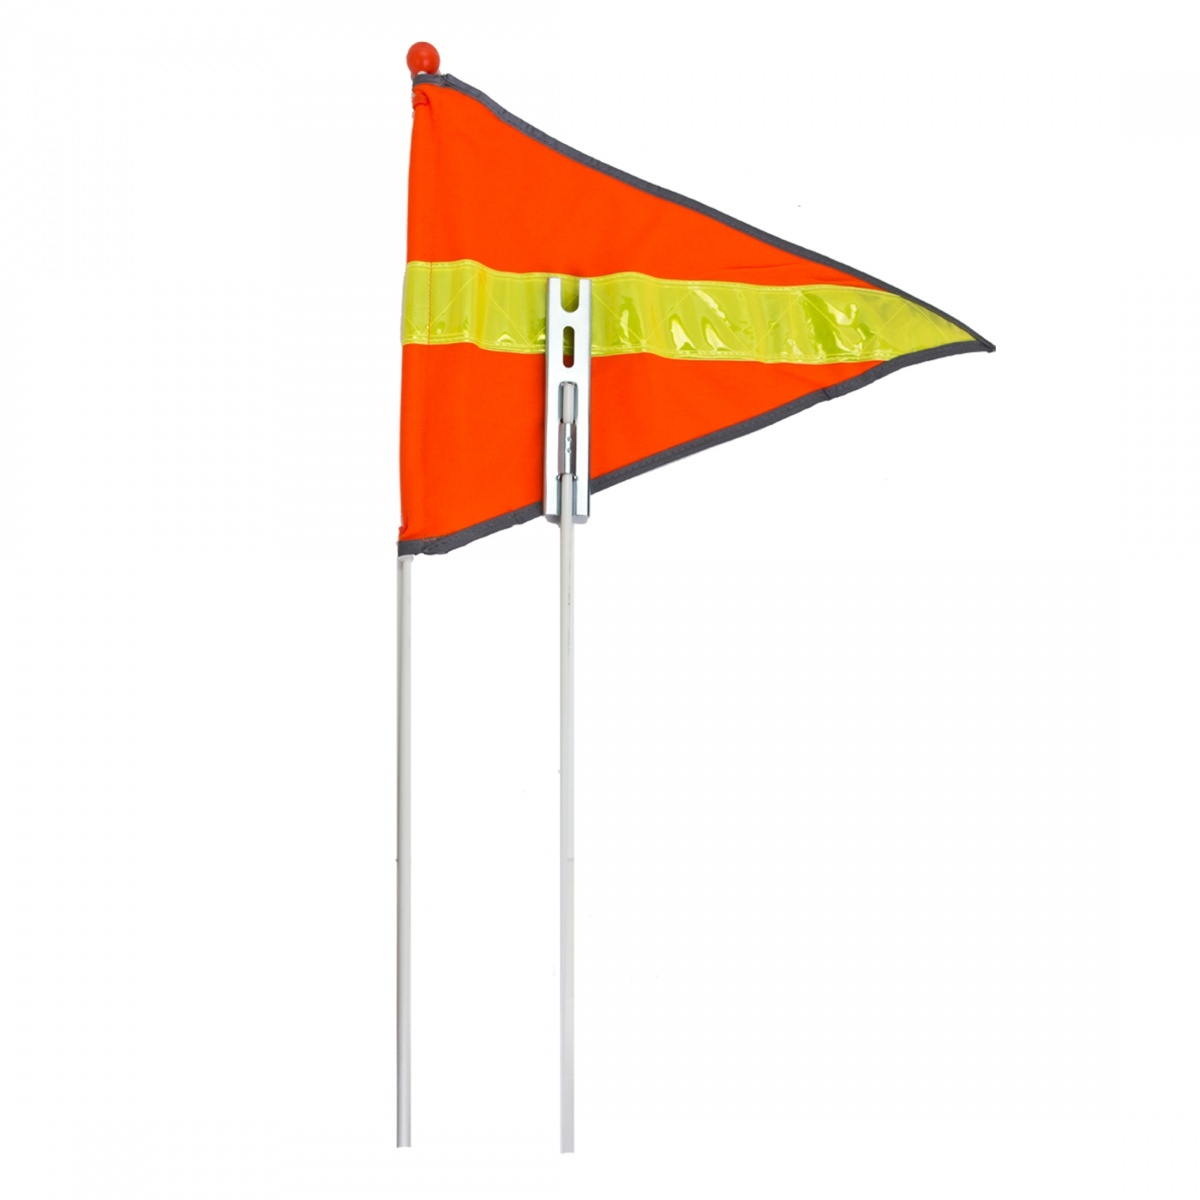
SUNLITE Reflective Safety Flag SAFETY FLAGS 2pc SUNLT 72in REFLECTIVE
Brand: SUNLITE
Double sided high visibility material Safety orange triangle flag Axle mount design Today's Stock Status 2 Ready to ship or pickup from Utah 10+ Available to ship in 2-4 Business Days UPC: 072774974535 EAN: Not available Manufacturer Part Number: Does Not Apply 97453 126061-Q2-L48W
Category: Sporting Goods > Fitness & General Exercise Equipment > Sport Safety Lights & Reflectors > Sport Safety Lights